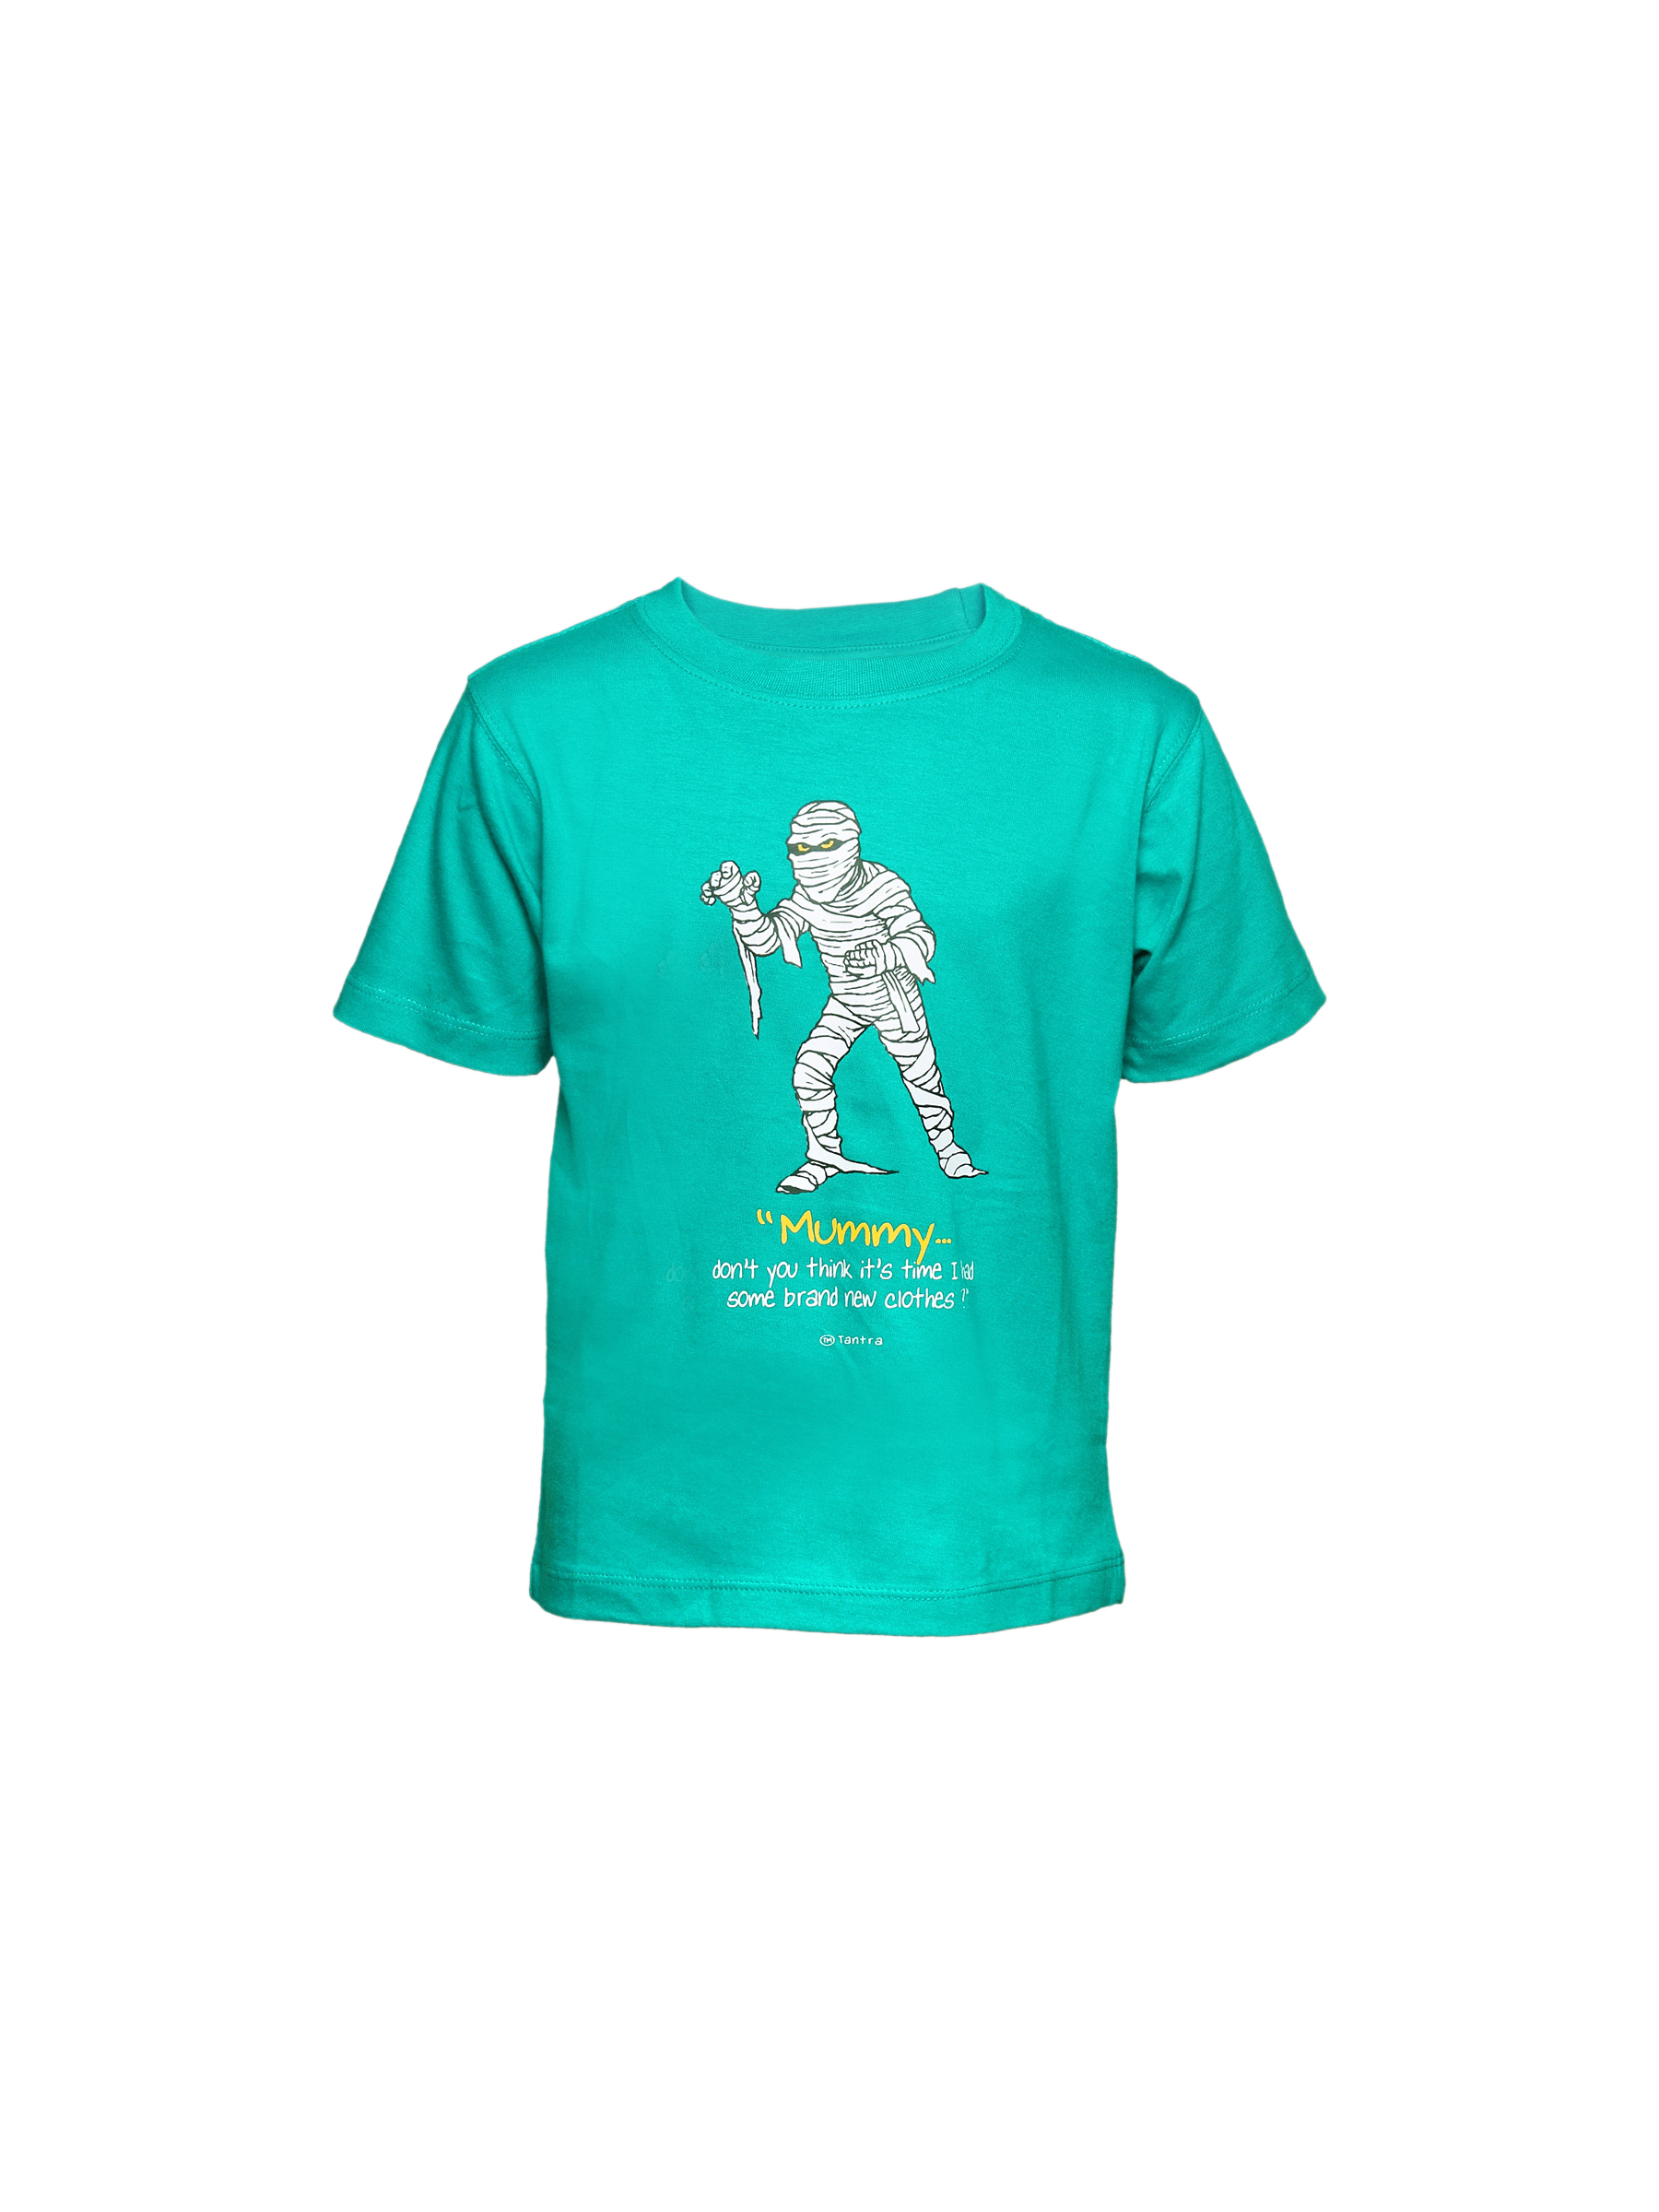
Tantra Kid's Unisex Mummy Aqua Green Kidswear
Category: Apparel / Topwear / Tshirts
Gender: Unisex
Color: Green
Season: Summer 2011
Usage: Casual